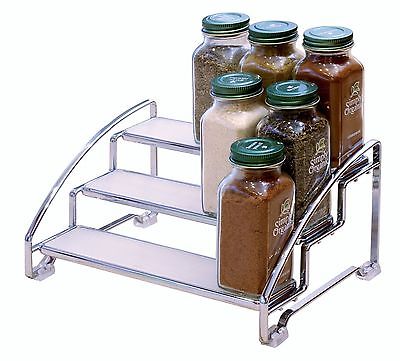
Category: cabinet